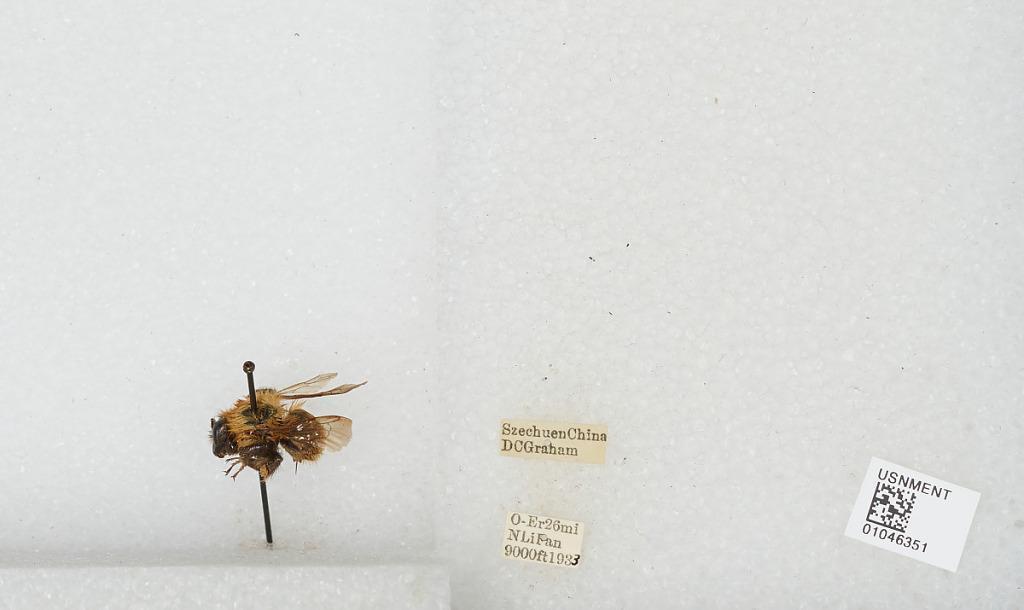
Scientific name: Bombus sp.
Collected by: D. Graham
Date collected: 1933--
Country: China
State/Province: Sichuan
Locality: O-Er 26 miles North Li Fan